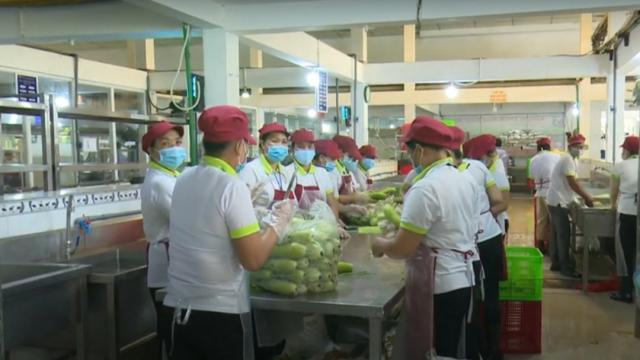
có nhiều người đang mặc những trang phục giống nhau